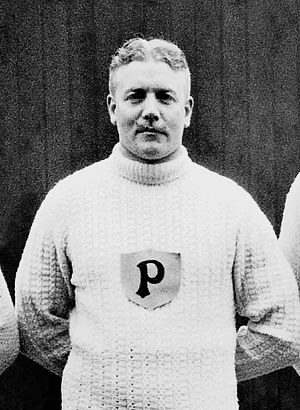
Erik Algot Fredriksson
Erik Algot Fredriksson var en svensk tovtrækker som deltog i OL 1912 i Stockholm.